Andy Rose

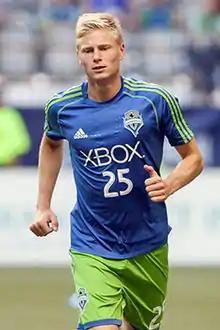
Rose with Seattle Sounders FC

Andrew Patrick Rose (born 13 February 1990) is an English football coach and former professional player who played as a midfielder. Born in Australia, Rose played for the youth teams of Bristol City in England before moving to the United States and made his professional debut for American Major League Soccer side Seattle Sounders FC in 2012. After retiring from playing, Rose became an assistant coach for the same club in 2022.